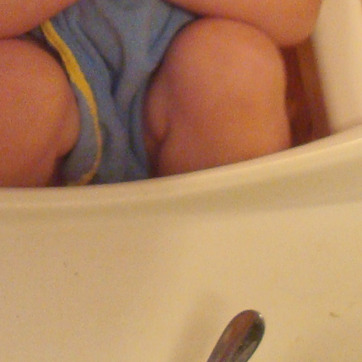
Material: plastic